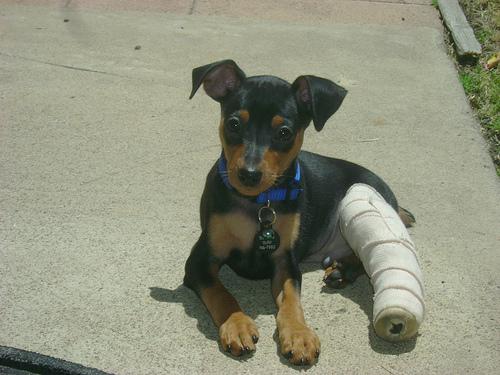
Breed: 561-n000127-miniature_pinscher